Katherine Van Winkle Palmer

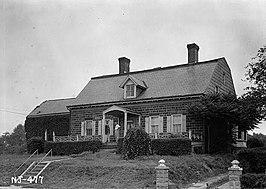
Palmer's childhood home in Oakville, Washington

Palmer Grew up in the small town of Oakville, Washington, sharing a close relationship with her father who introduced her to the outdoors, and who was an important contributing factor in her pursuit of the sciences. The two of them would go outdoors and collect fossil mollusks. It was during these adventures that Palmer found her love for science and a passion for fossils. As she said later in life, "I knew fossils as a child, so by the time I went to the University of Washington I knew I wanted to study geology."